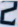
Number: 2